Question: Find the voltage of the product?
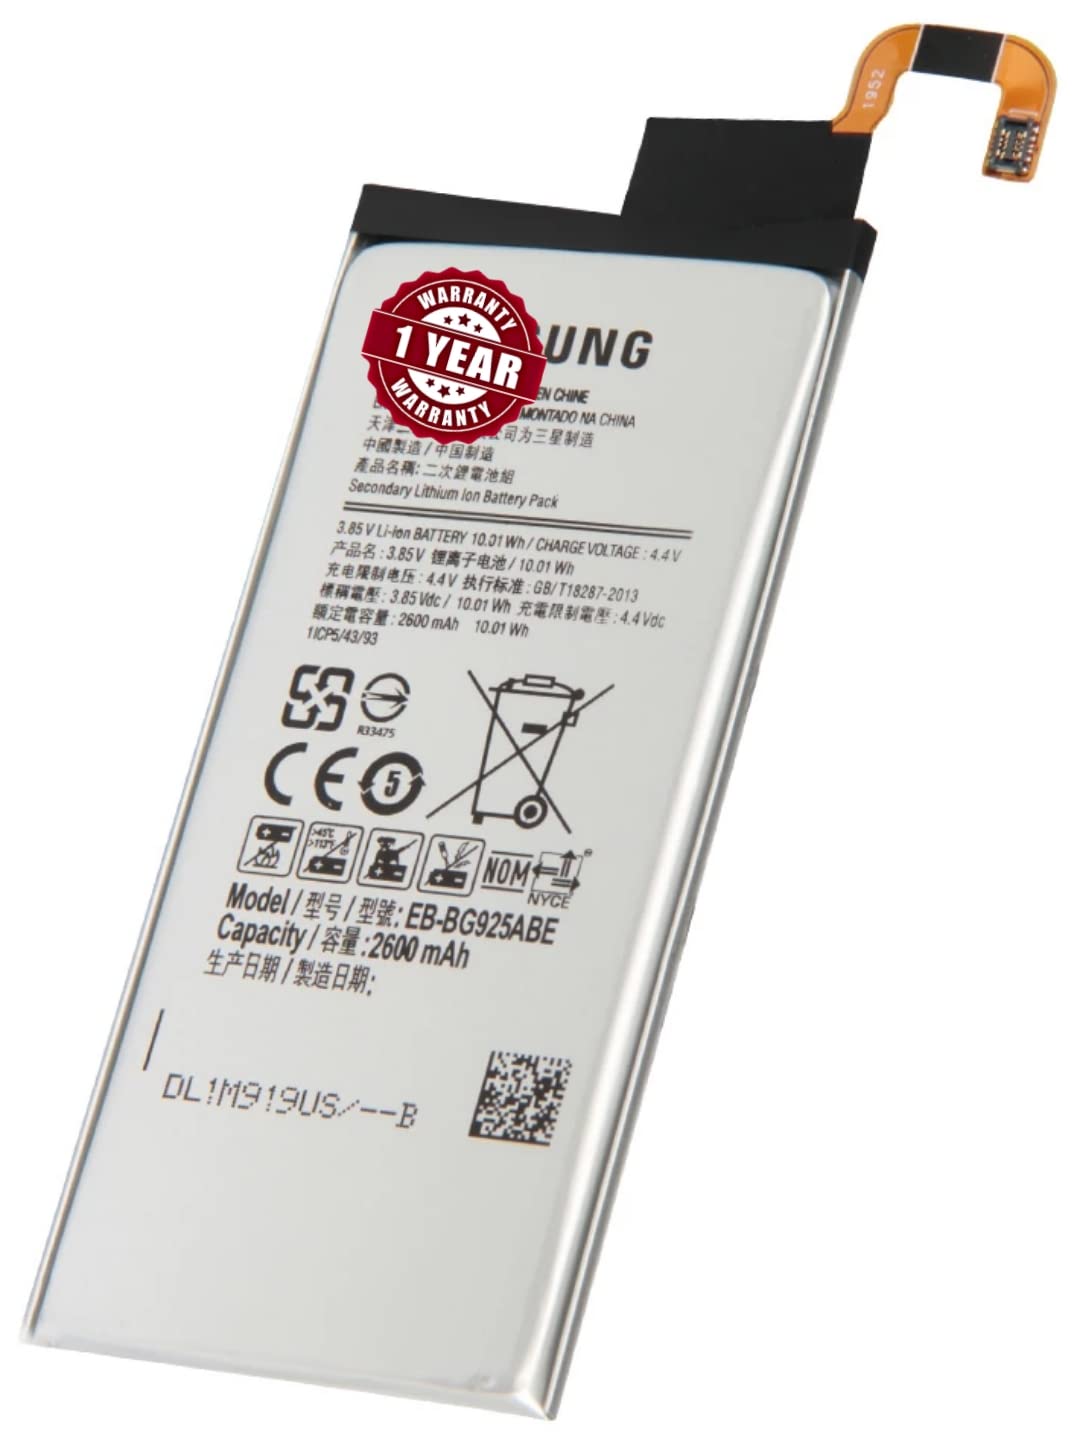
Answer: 4.4 volt